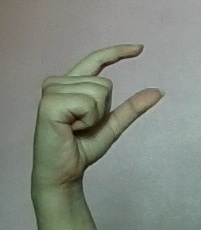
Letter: dal